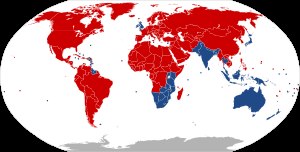
Venstrekørsel og højrekørsel
Kort der angiver højre- og venstrekørsel i alle verdens lande, med venstrekørsel markeret med blå og højrekørsel med rød.
Venstrekørsel er når man efter påbud kører i venstre side af vejen. Langt mere udbredt er dog højrekørsel, som gælder i det meste af Europa og i Danmark. Man forbinder ofte venstrekørsel med Storbritannien, hvor reglen har været gældende længe før bilens indførelse. Venstrekørsel er således udbredt i de tidligere britiske kolonier, herunder Australien, New Zealand og Malta. Også Sverige samt Island havde venstrekørsel frem til henholdsvis 1967 og 1968. Samoa gik fra højre- til venstrekørsel i september 2009 for at lette importen af brugte biler fra New Zealand og Australien.